Citipati (Buddhism)

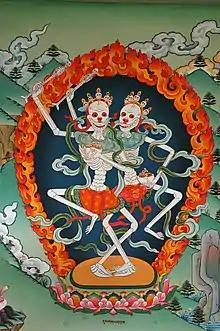
The Citipati as depicted in a painting in the Gelugpa Monastery, Nepal.

Citipati (Sanskrit: चितिपति), Chitipati or Shmashana Adhipati is a protector deity or dharmapala in Tibetan Buddhism and Vajrayana Buddhism of the Himalayas. It is formed of two skeletal deities, one male and the other female, both dancing wildly with their limbs intertwined inside a halo of flames representing change. The Citipati is said to be one of the 75 forms of Mahakala. Their symbol is meant to represent both the eternal dance of death as well as perfect awareness. They are invoked as wrathful deities, benevolent protectors of fierce appearance. The dance of the Citipati is commemorated twice annually in Tibet.